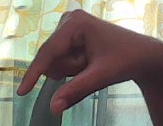
ASL sign: Q